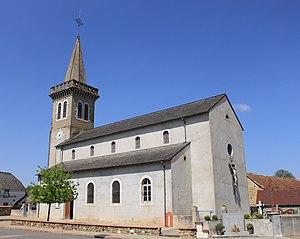
Église Saint-Laurent de Luquet (Hautes-Pyrénées)
La liste des églises des Hautes-Pyrénées recense de manière exhaustive les églises situées dans le département français des Hautes-Pyrénées.
Luquet est une commune française située dans le département des Hautes-Pyrénées, en région Occitanie.